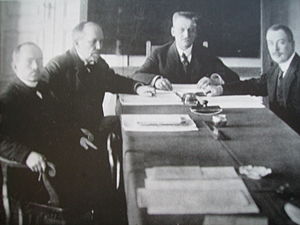
Vasasenatet
Vasasenatets første session den 1. februar 1918. Fra venstre: Eero Yrjö Pehkonen, Juhani Arajärvi, Heikki Renvall og Alexander Frey.
Vasasenatet udgjordes under den finske borgerkrig 1918 oprindeligt af 4 senatorer fra det såkaldte selvstændighedssenat, som oprettede en borgerlig national regering i nord mens de røde etablerede en revolutionsregering i Helsingfors kaldet Finlands folkekommissariat.